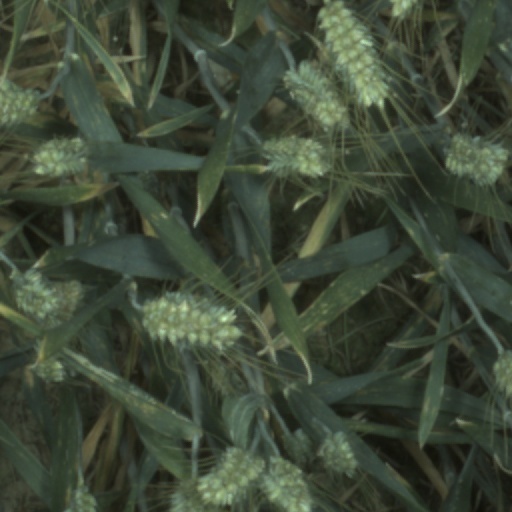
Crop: wheat